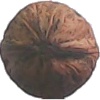
Label: images